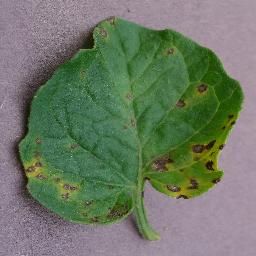
Label: Tomato___Septoria_leaf_spot